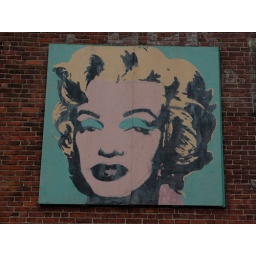
On the side of a building near Greektown, apparently advertising a bar called &amp;quot;Marilyn's&amp;quot;.